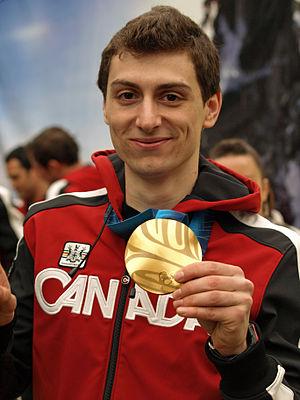
Guillaume Bastille, né le 21 juillet 1985 à Rivière-du-Loup au Québec, est un patineur de vitesse sur piste courte canadien.